Emomali Sobirzoda

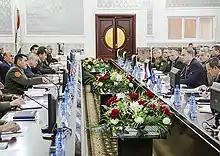
Sobirzoda in a bilateral meeting with Anatoly Antonov.

Sobirzoda was born on July 20, 1972, in the city of Vahdat to a family of labor workers. He commenced his military career in 1992, immediately serving in military units that were deployed during the Tajik Civil War. He graduated from the Military Institute (then military college) of the Ministry of Defence of Tajikistan, and from Kulob State University in the mid-1990s before moving to Russia where he would stay from 1999 to 2001. In February 2010, he was appointed to the position of Commander of the Tajik Ground Forces. He served in this position for 5 years until November 24, 2015, when by of President Emomali Rahmon and the approval of the government, Sobirzoda was made Chief of the General Staff, succeeding Major General Zarif Bobokalonov. On January 2025 he was appointed Minister of Defense.